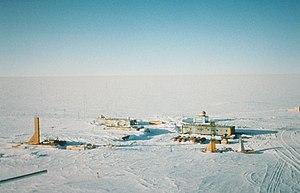
Le lac Vostok est le plus grand des lacs subglaciaires de l'Antarctique.
La base antarctique Vostok est une station de recherche russe installée en Antarctique depuis 1957 à l'occasion de l'année géophysique internationale, pour l'étude du climat.
L'Année géophysique internationale ou AGI est un ensemble de recherches, coordonnées à l'échelle mondiale, menées entre juillet 1957 et décembre 1958, lors d'une période d'activité solaire maximum, en vue d'une meilleure connaissance des propriétés physiques de la Terre et des interactions entre le Soleil et notre planète, la Terre.